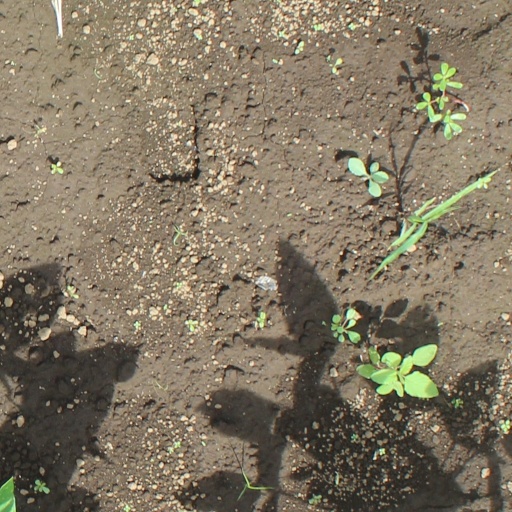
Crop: soybean